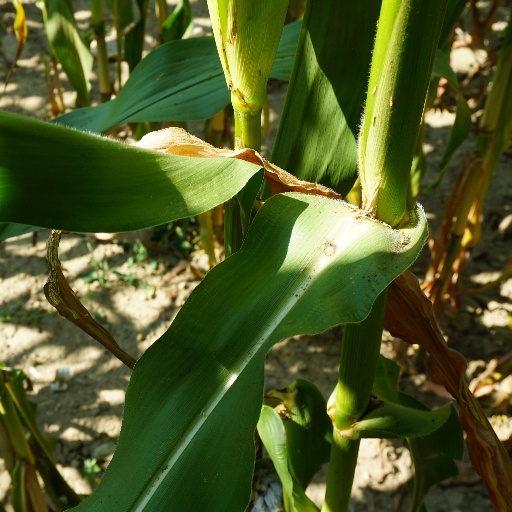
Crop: maize; corn